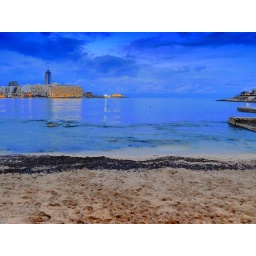
The beach in Balluta, Malta in the blue hour